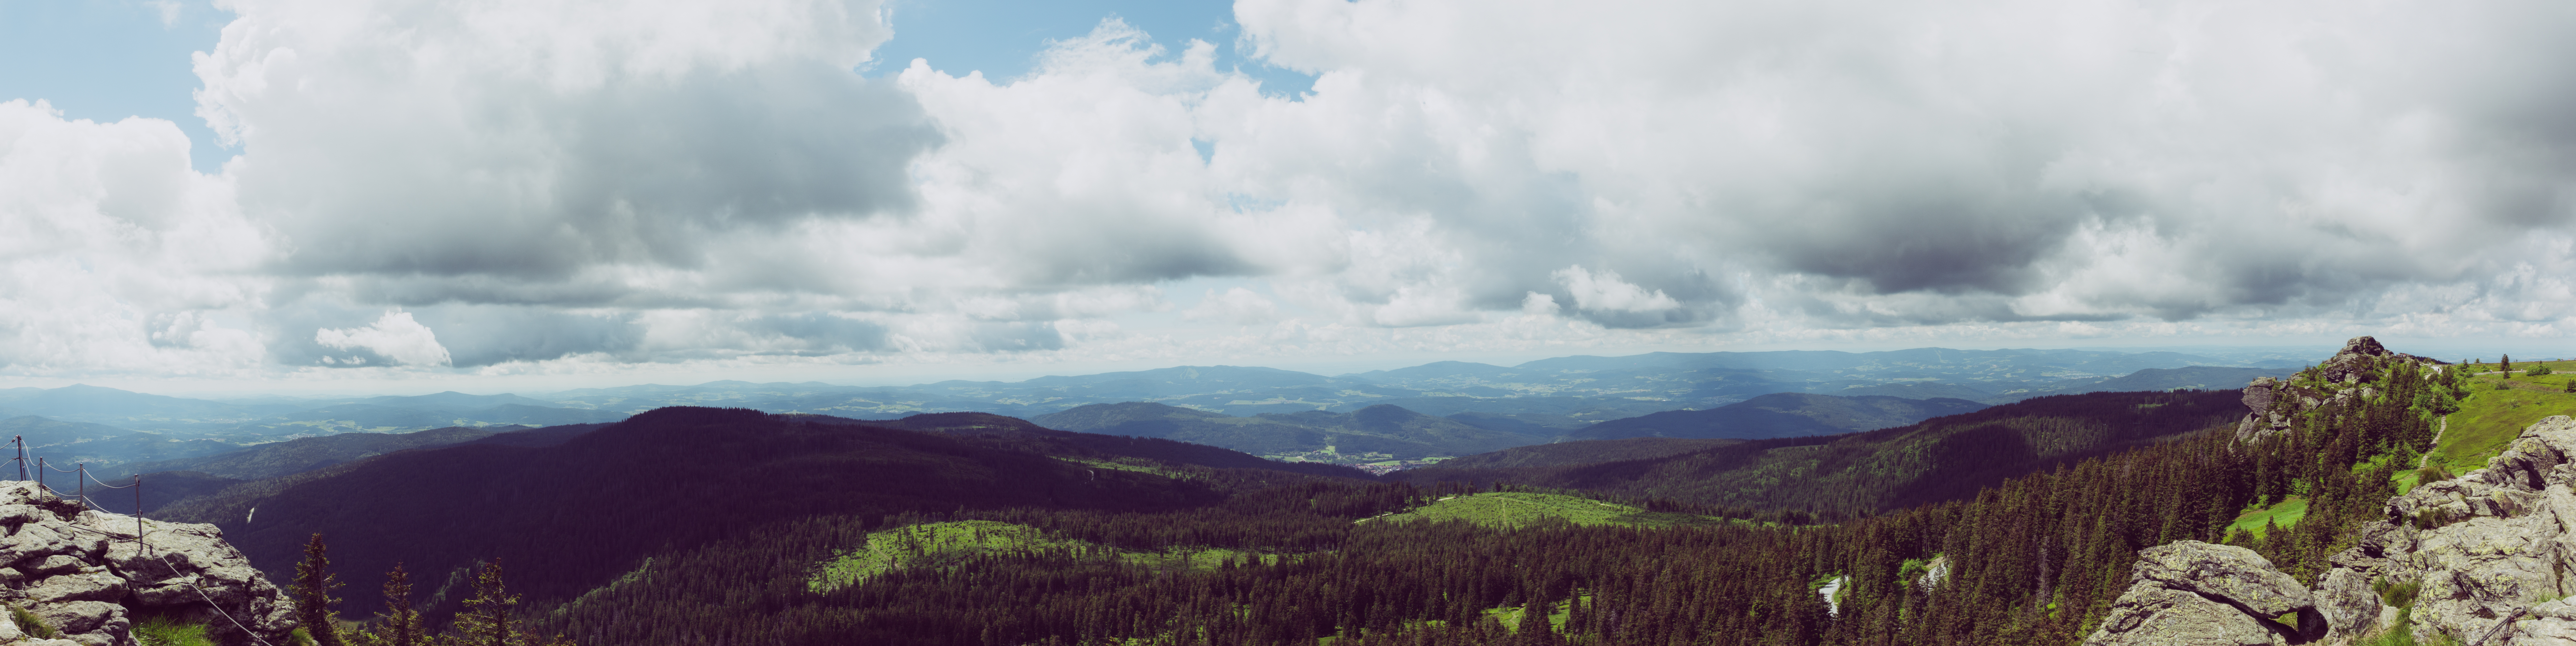
landscape, nature, wilderness, mountain, cloud, cloudy, valley, mountain range, panoramic, idyllic, scenic, ridge, trees, outdoors, clouds, mountains, plateau, landform, geographical feature, atmospheric phenomenon, mountainous landforms, geological phenomenon